Kepwick

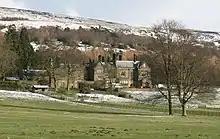
Kepwick Hall, built in 1873 in the revived Tudor style

Kepwick is a village and civil parish in the county of North Yorkshire, England, on the North York Moors and near the A19. The population according to the 2011 Census was fewer than 100 and, whilst the details are included in the civil parish of Nether Silton, North Yorkshire County Council estimated the population to be about 90 in 2015.